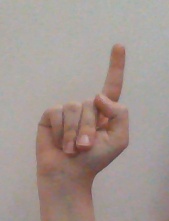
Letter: bb